Lamar Alexander

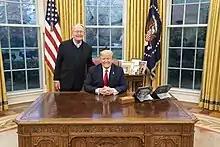
Alexander with President Donald Trump in 2019

According to the 2009 annual vote studies by Congressional Quarterly, Alexander was one of the most bipartisan Republican members of the Senate. According to National Journal's 2009 Vote Ratings, he was ranked as the 32nd most conservative member in the Senate.